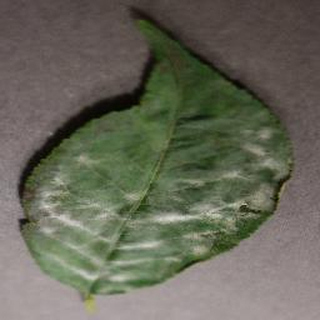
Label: cherry_powdery_mildew